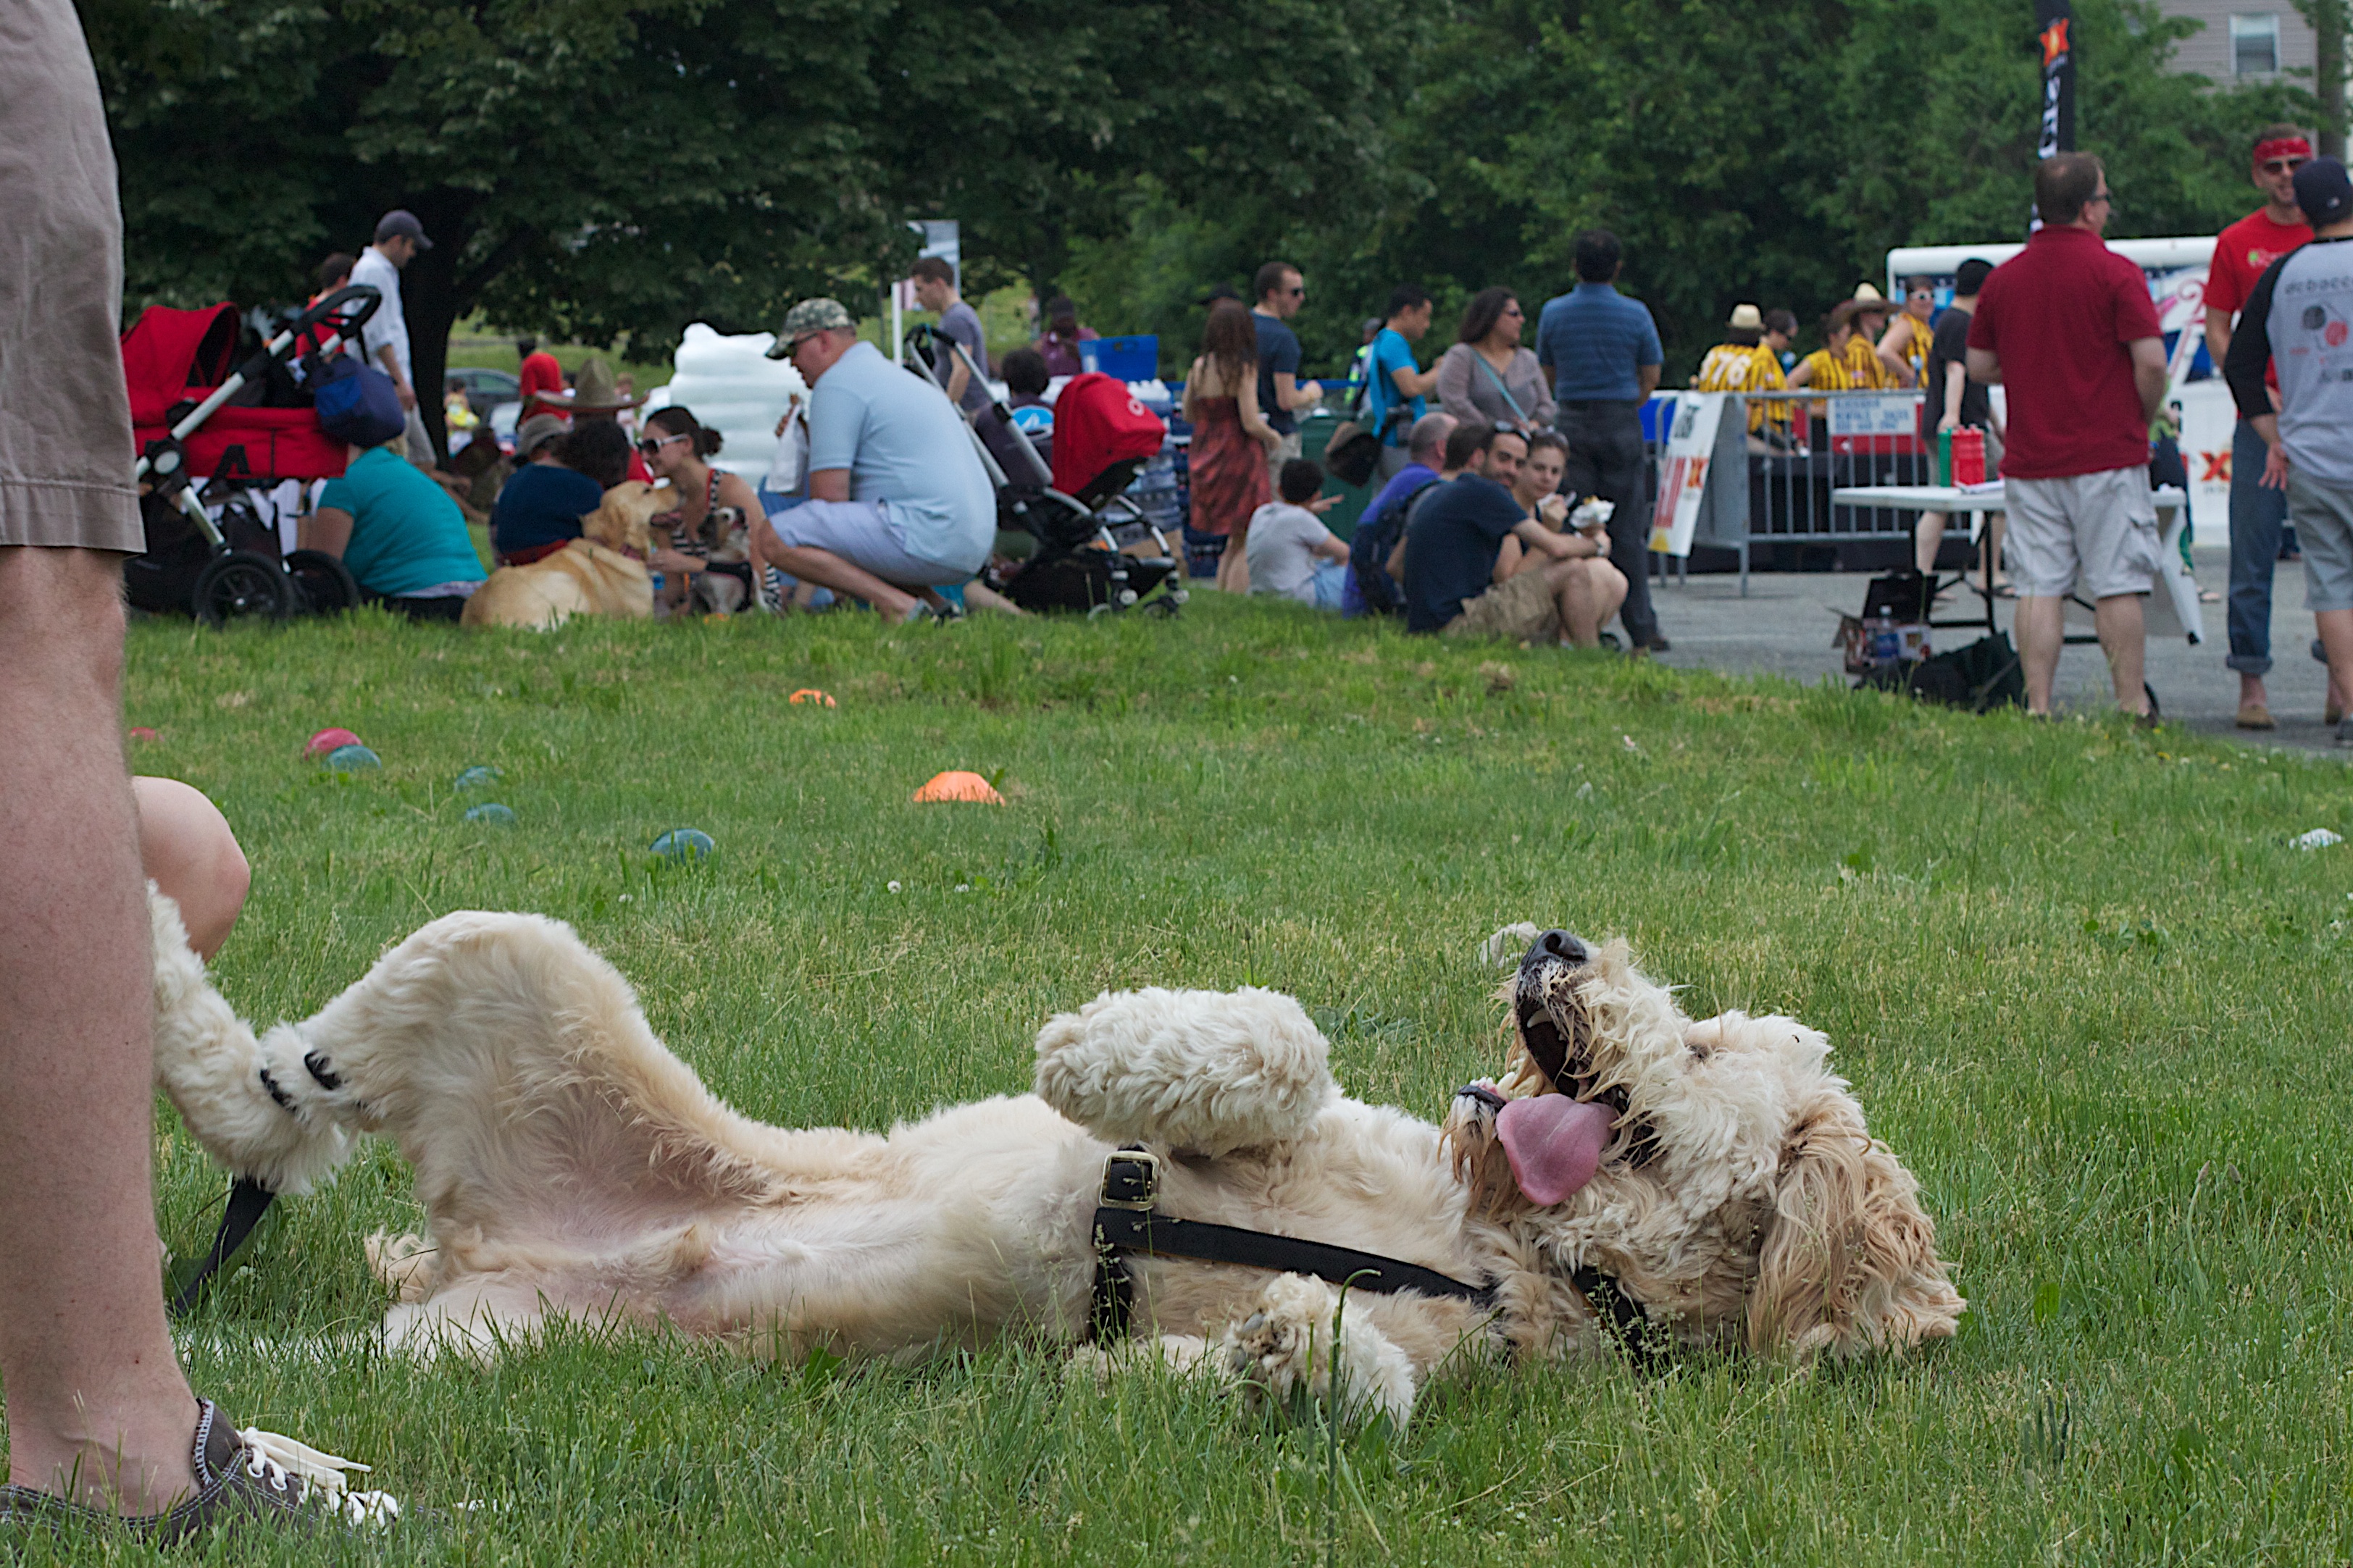
sheep, mammal, sheeps, canonef50mmf14usm